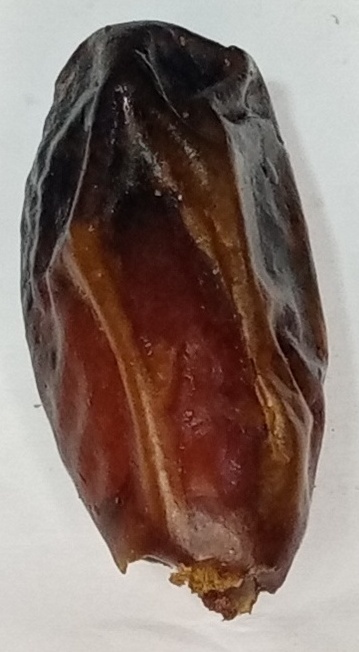
Variety: gajar
Size: medium
Grade: grade-3